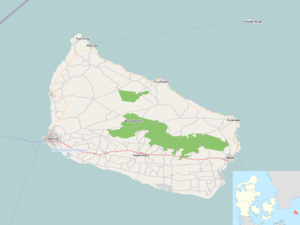
Sorthat-Muleby
Sorthat-Mulebys beliggenhed  55°9′3″N 14°43′13″Ø﻿ / ﻿55.15083°N 14.72028°Ø﻿ / 55.15083; 14.72028Koordinater: 55°9′3″N 14°43′13″Ø﻿ / ﻿55.15083°N 14.72028°Ø﻿ / 55.15083; 14.72028
Sorthat-Muleby ligger i Bornholm
Sorthat-Muleby ligger ca. 5 kilometer nord for Rønne og 3 kilometer syd for Hasle på Bornholms vestkyst, omkring 500 meter fra kysten. De to byer udgør et byområde med i alt 515 indbyggere.